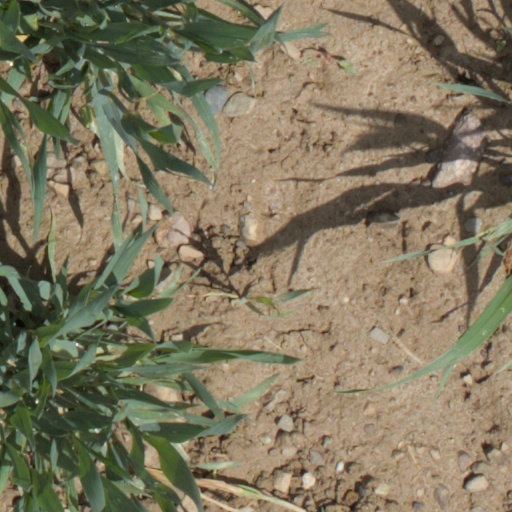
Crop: wheat